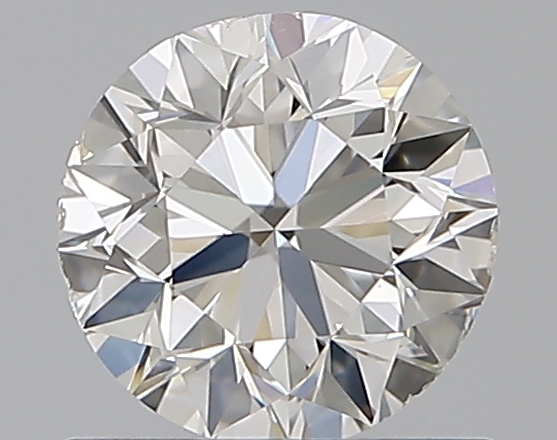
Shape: round
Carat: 0.61
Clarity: VS2
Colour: G
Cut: EX
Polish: EX
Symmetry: EX
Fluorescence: N
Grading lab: GIA
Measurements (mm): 5.4 x 5.41 x 3.38